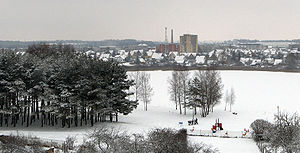
Utena
Utena er en by i det østlige Litauen, med et indbyggertal på 31.139. Byen er hovedsæde i Utena apskritis og Utena distriktskommune.